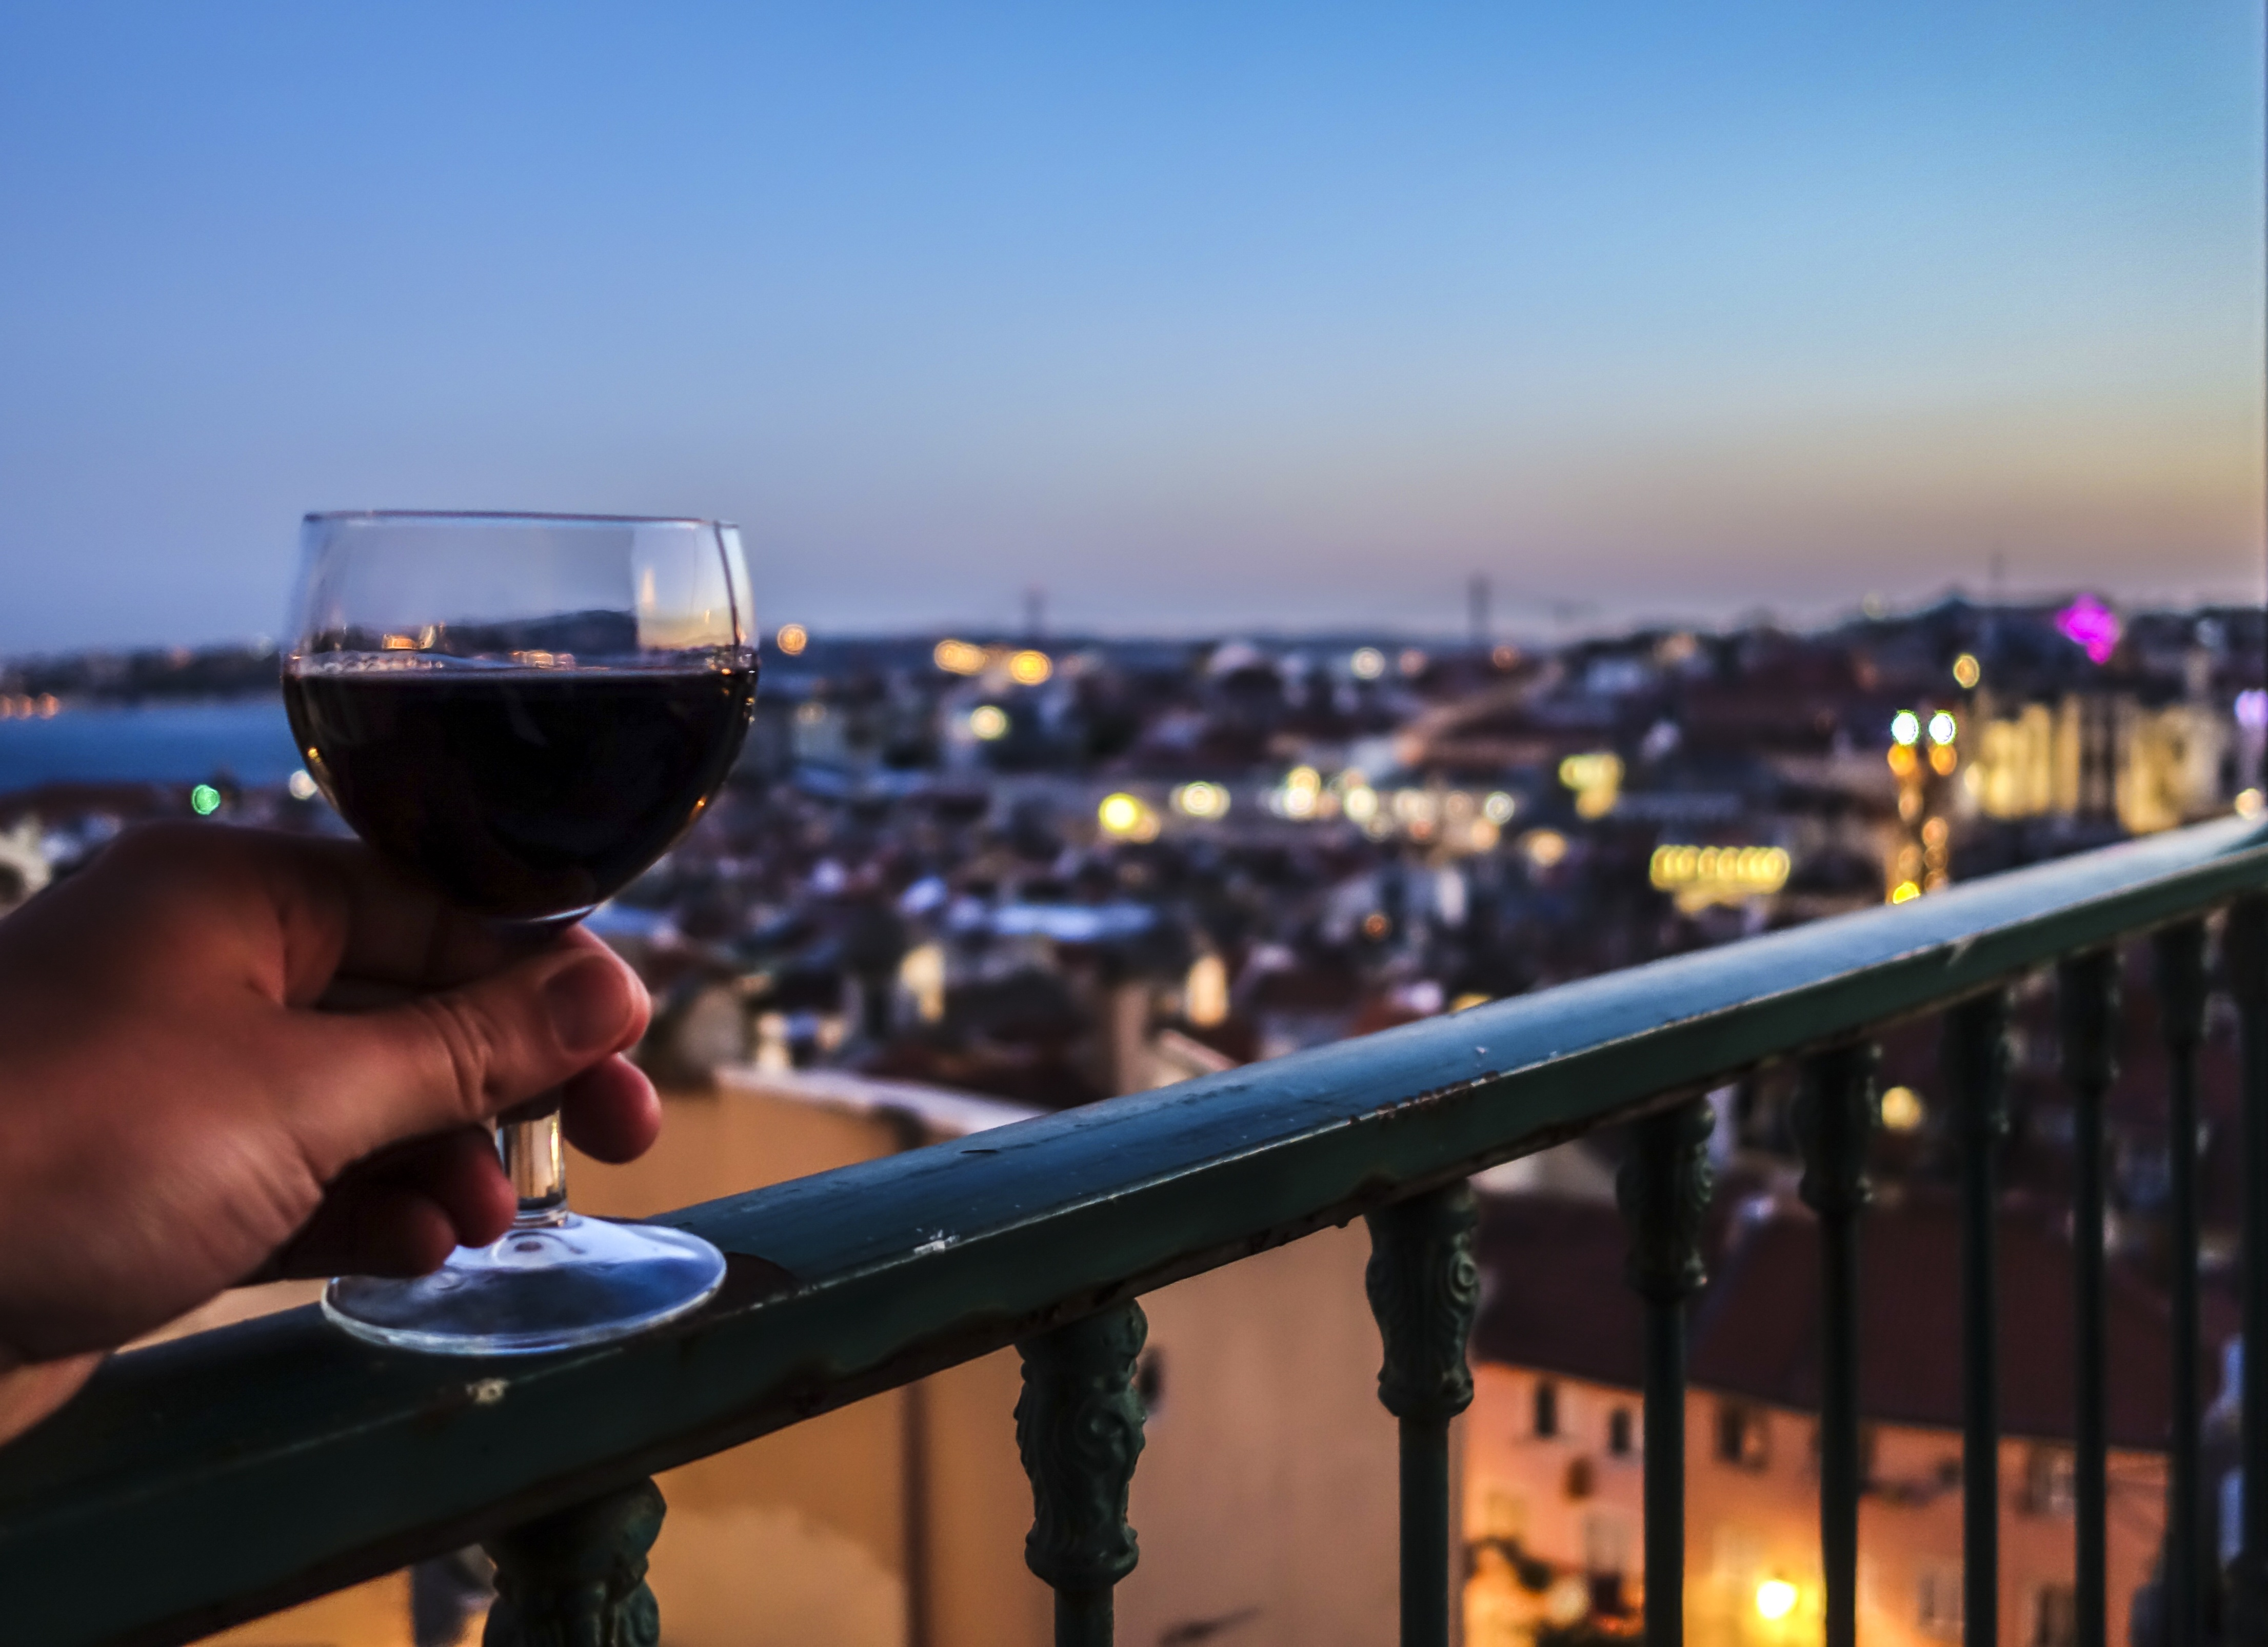
wine, view, city, panorama, evening, twilight, reflection, vehicle, holiday, blue, rest, wine glass, beautiful, enjoy, gorgeous, lisbon, stunning, worth a visit